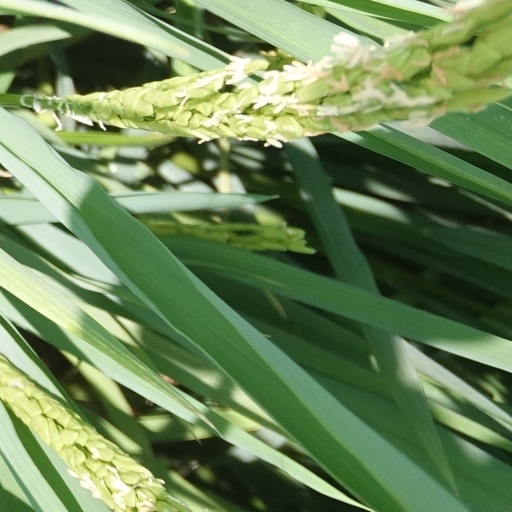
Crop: rice